Santa Rosa, California

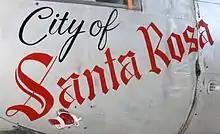
"City of Santa Rosa", an A-26 Invader attack bomber built in 1944

The 2010 United States Census reported that Santa Rosa had a population of 167,815. The population density was . The racial makeup of Santa Rosa was: 119,158 White (59.7% non-Hispanic white), 4,079 (2.4%) African American, 2,808 (1.7%) Native American, 8,746 (5.2%) Asian (1.0% Filipino, 1.0% Chinese, 0.8% Vietnamese, 0.6% Indian, 0.5% Cambodian, 0.5% Laotian, 0.3% Japanese, 0.3% Korean, 0.1% Thai, 0.1% Nepalese), 810 (0.5%) Pacific Islander (0.2% Fijian, 0.1% Samoan, 0.1% Hawaiian, 0.1% Guamanian), 23,723 (14.1%) from other races, 8,491 (5.1%) from two or more races. Hispanic or Latino of any race were 47,970 persons (28.6%). Among the Hispanic population, 98% of Santa Rosa is Mexican, 0.8% Salvadoran, and 0.4% Puerto Rican.